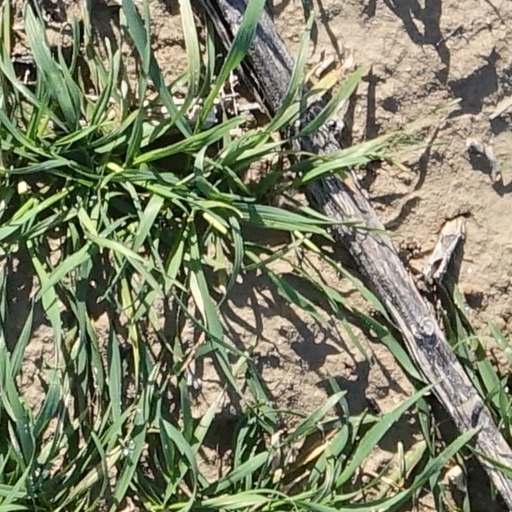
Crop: wheat